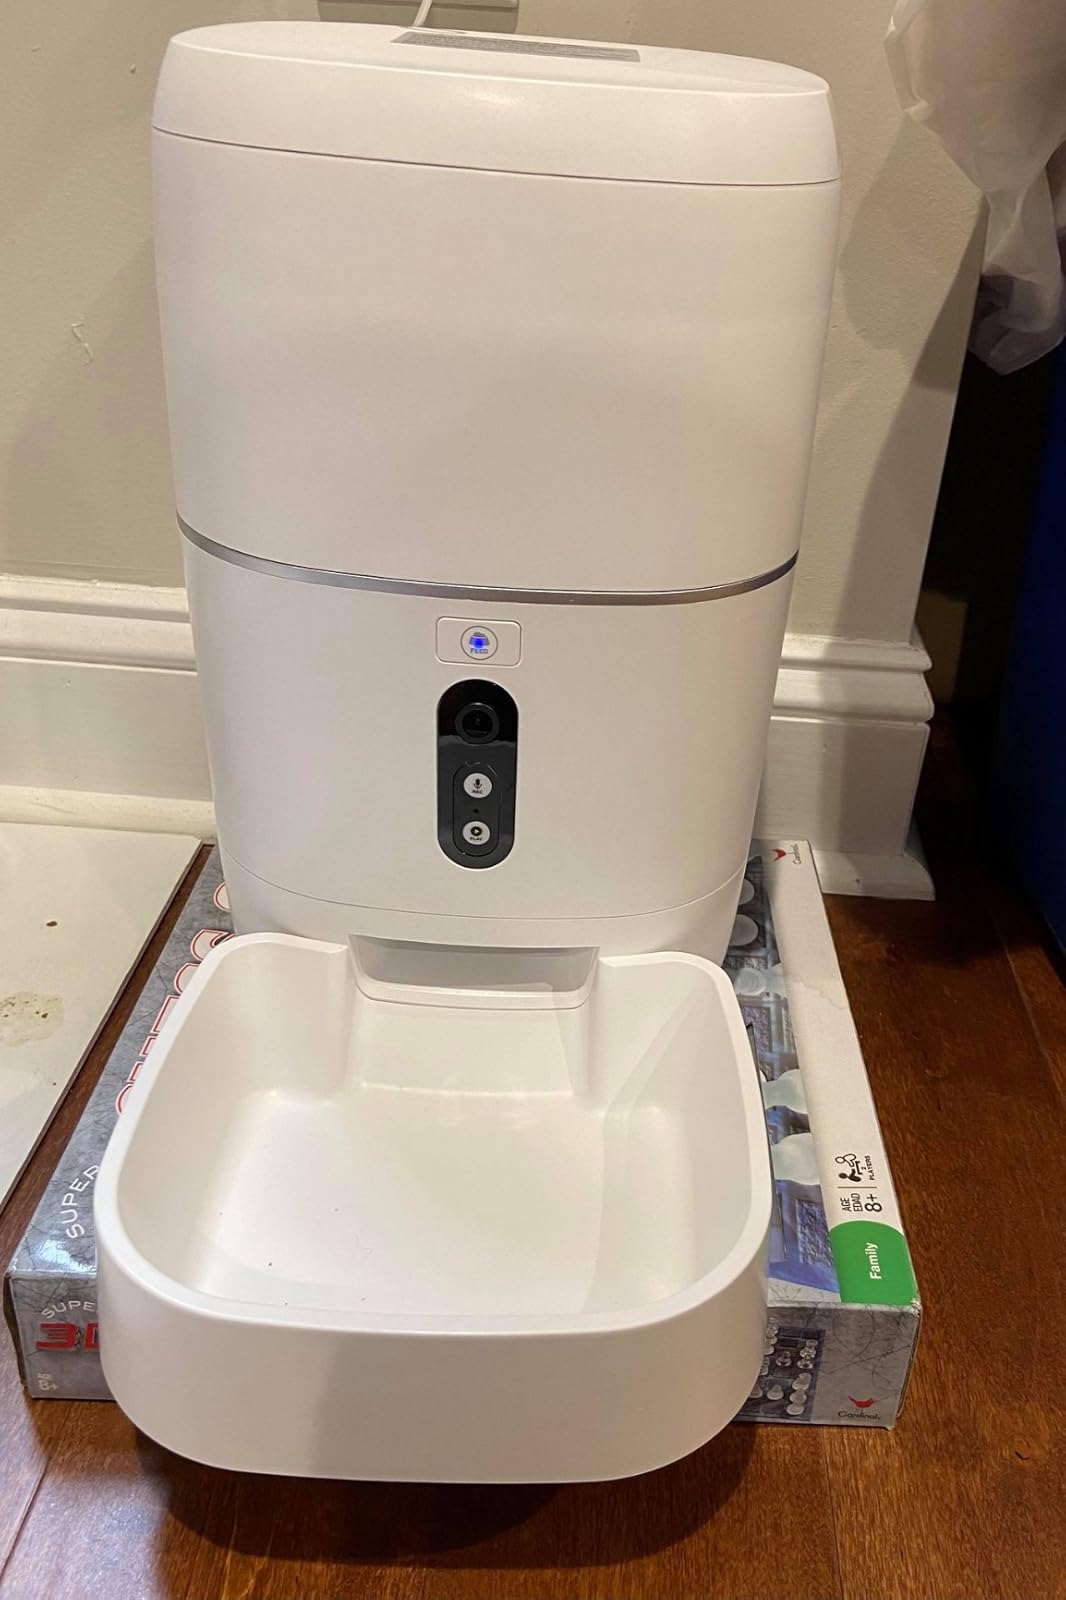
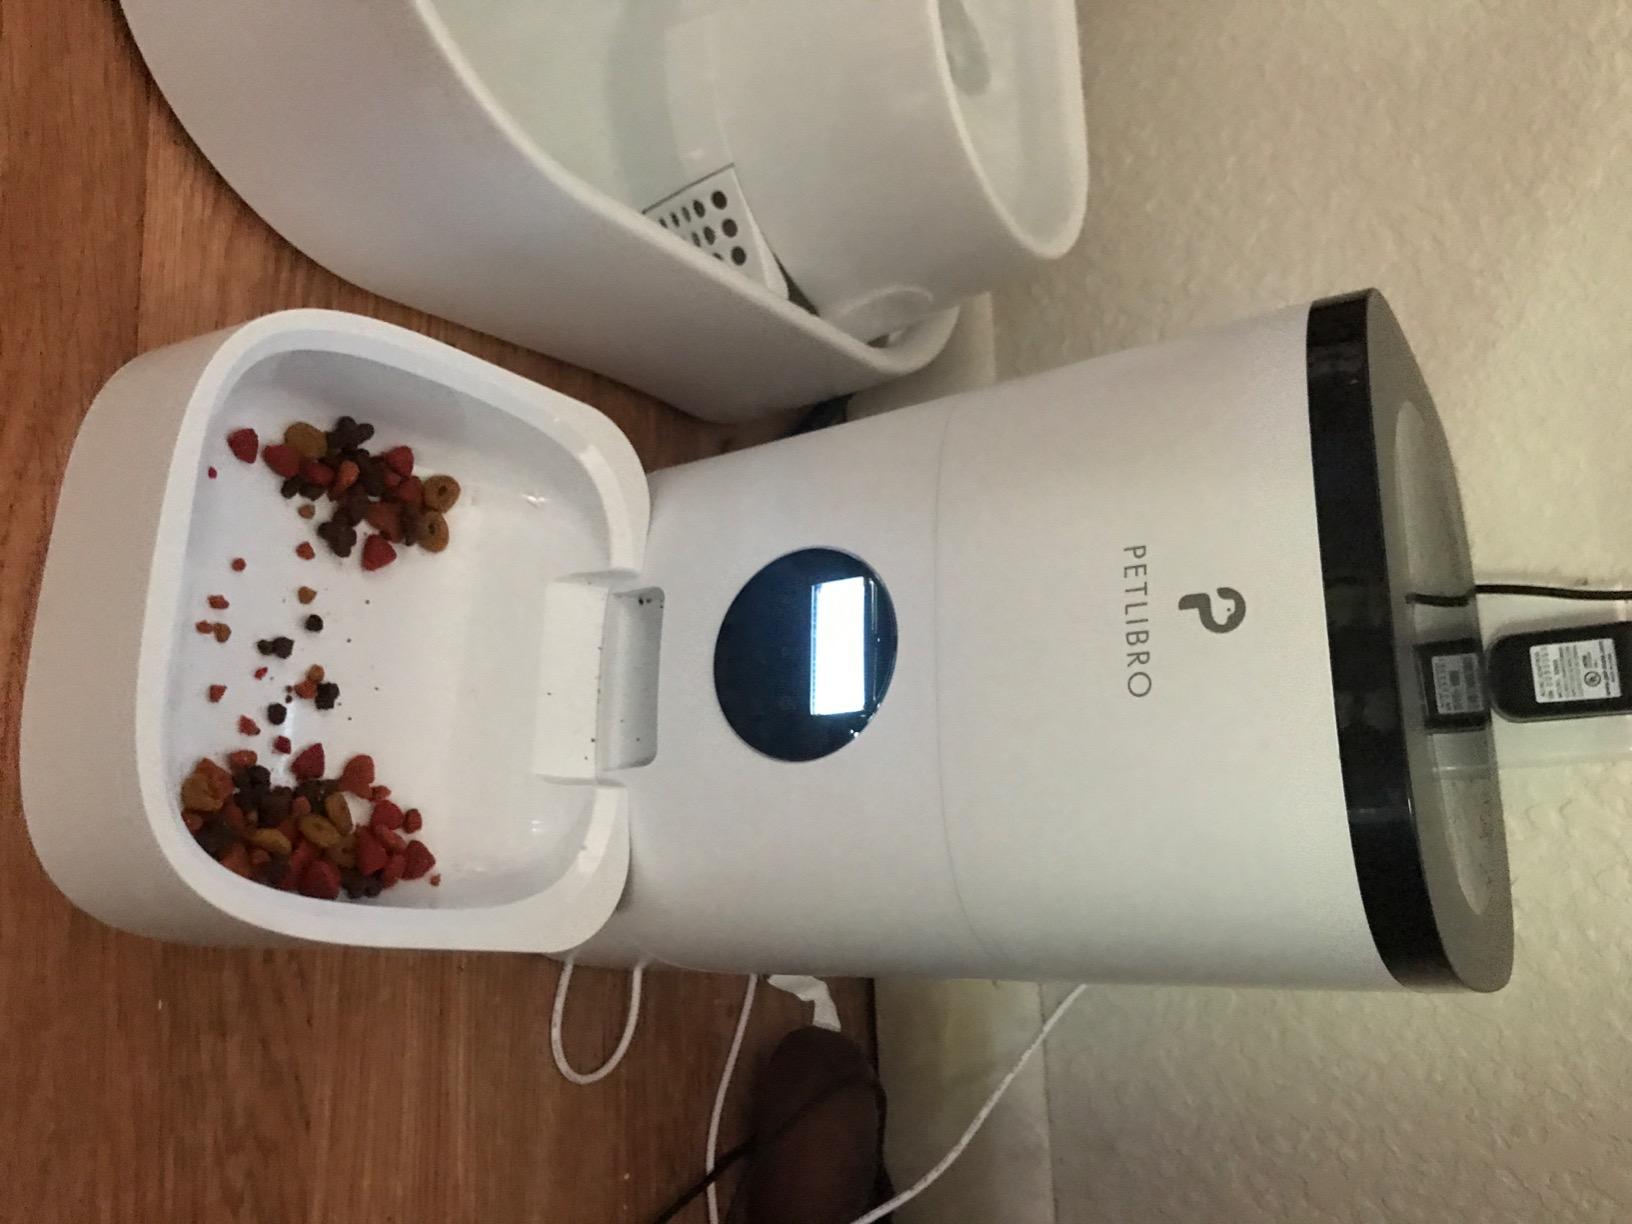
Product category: items_feeder
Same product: no